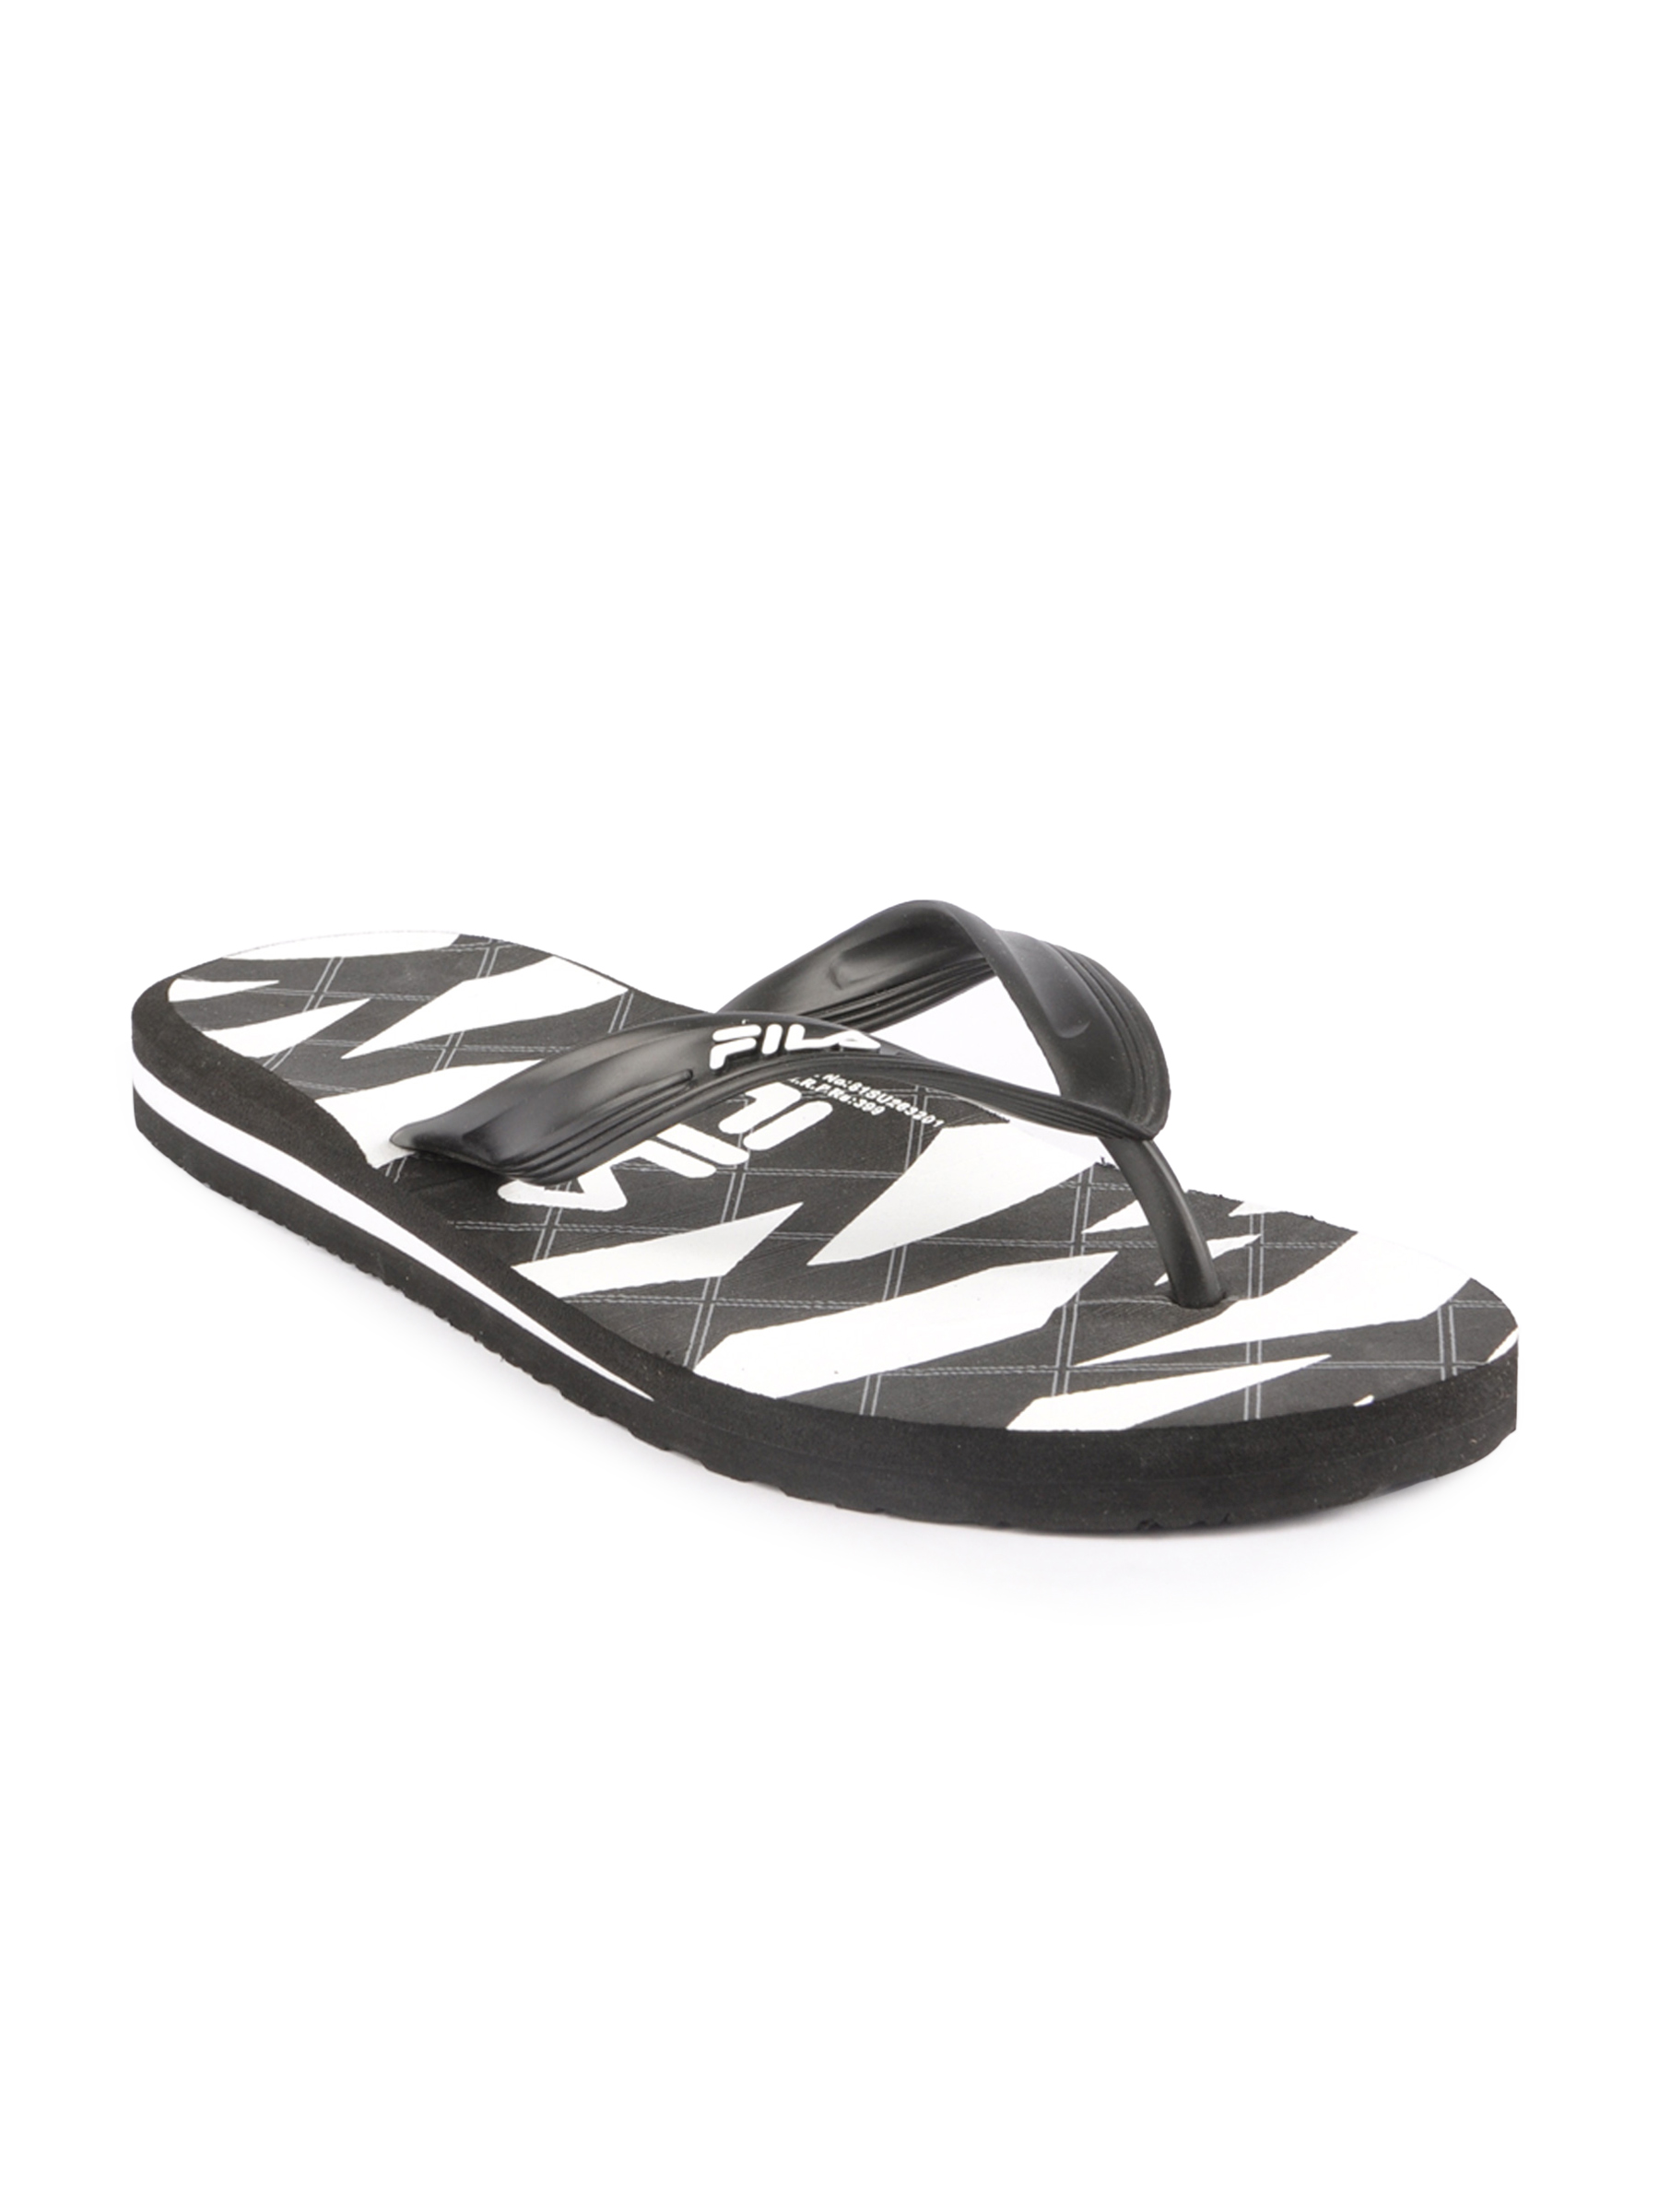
Fila Unisex Opera Black Slippers
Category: Footwear / Sandal / Sandals
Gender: Unisex
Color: Black
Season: Fall 2011
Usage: Casual